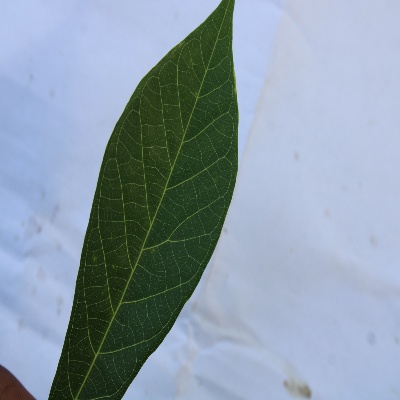
Crop: Cassava
Condition: healthy